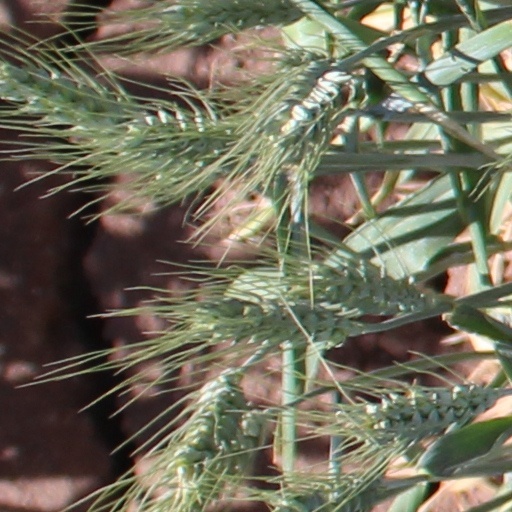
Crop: wheat